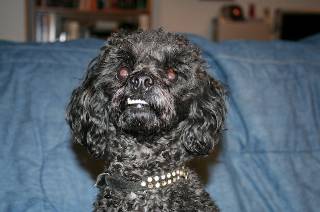
Label: dog